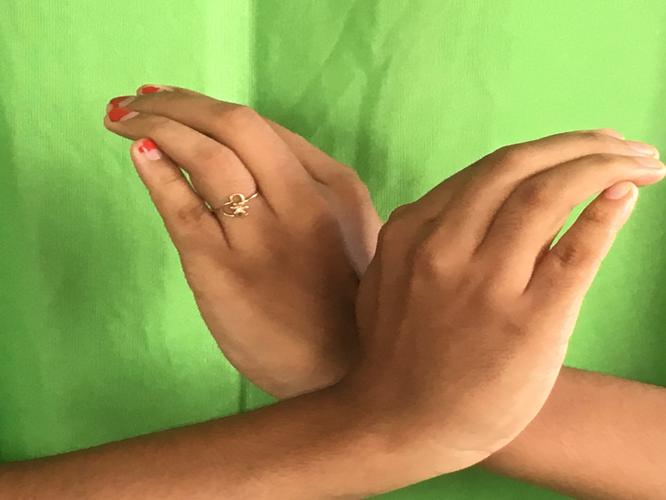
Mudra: Nagabandha
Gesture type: double_hand